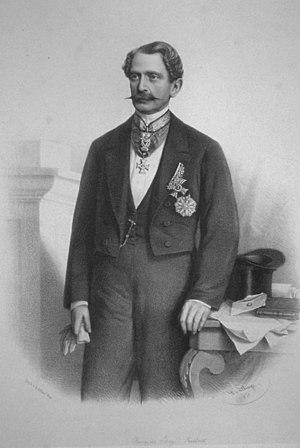
Friedrich Schey, baron von Koromla, est un financier et mécène autrichien.